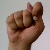
The image shows a hand gesture representing the letter 'T' in Indian Sign Language.